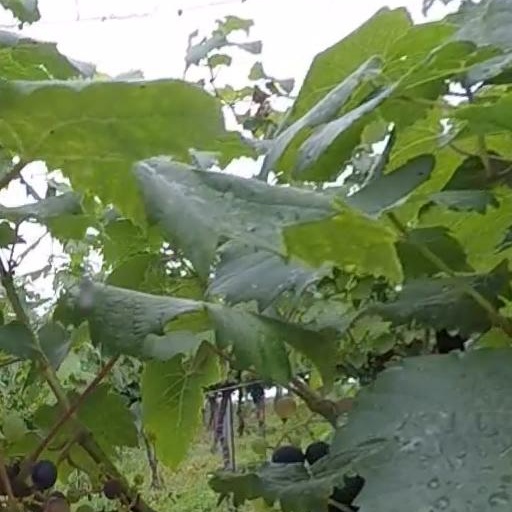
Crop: grape